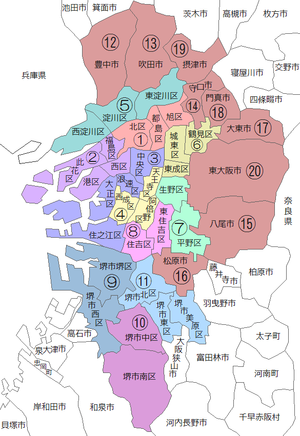
La Plan pour une Métropole d'Osaka ou Métropole d'Osaka est un plan visant à transformer la Préfecture d'Osaka, actuellement un fu, une préfecture urbaine, en métropole. Selon le plan initialement envisagé, les villes d'Osaka, de Sakai, et d'autres villes environnantes, dans la préfecture d'Osaka, auraient été dissoutes et, de manière similaire aux districts urbains de Tokyo, subdivisées en arrondissements spéciaux, qui auraient un statut de municipalités, mais laisseraient certaines tâches communales et des recettes à l'administration de la préfecture. Comme la résistance politique augmentait, notamment l'opposition de la ville de Sakai, exprimée en 2013 par l'élection d'un maire hostile au projet, le projet a été réduit, au moins dans une première étape, pour abolir seulement la ville d'Osaka. Comme à Tokyo, la métropole aurait continué à inclure toutes les autres municipalités de la préfecture et aurait servi de gouvernement de la préfecture pour elles.